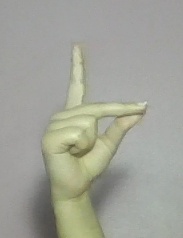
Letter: ta